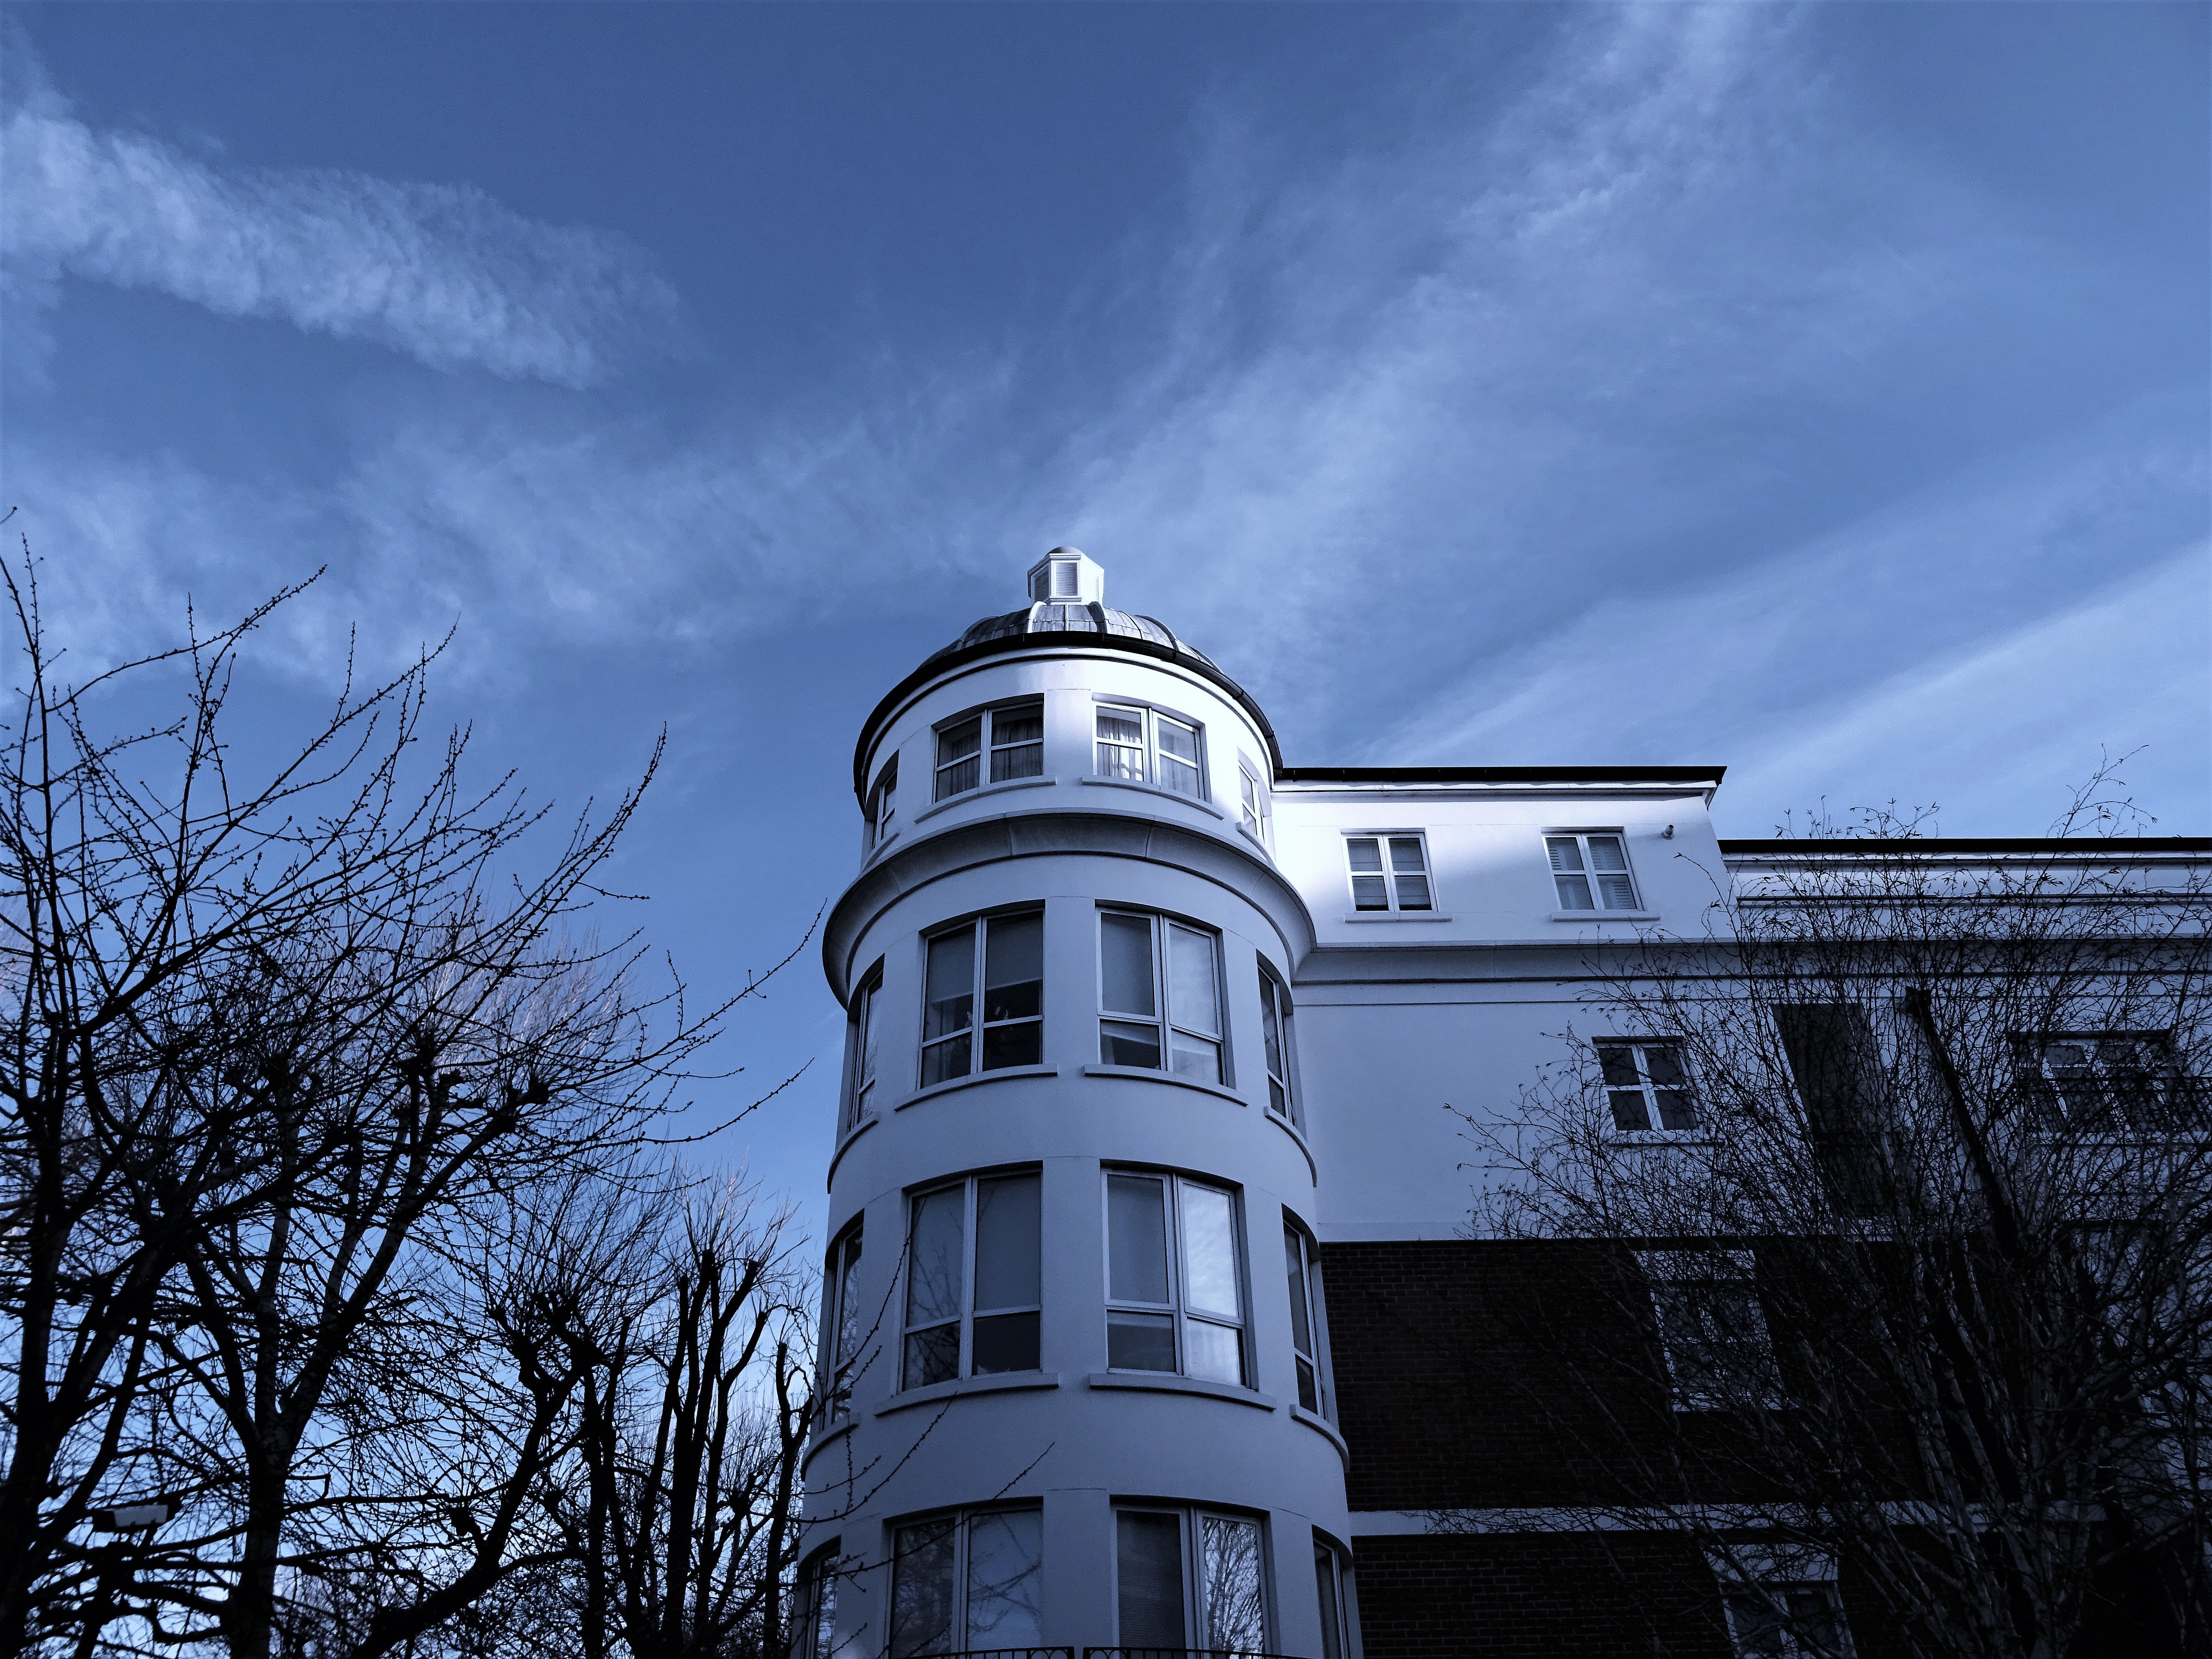
sky, tower, landmark, blue, architecture, cloud, building, urban area, tree, city, house, facade, photography, winter, plant, roof, lighthouse, meteorological phenomenon